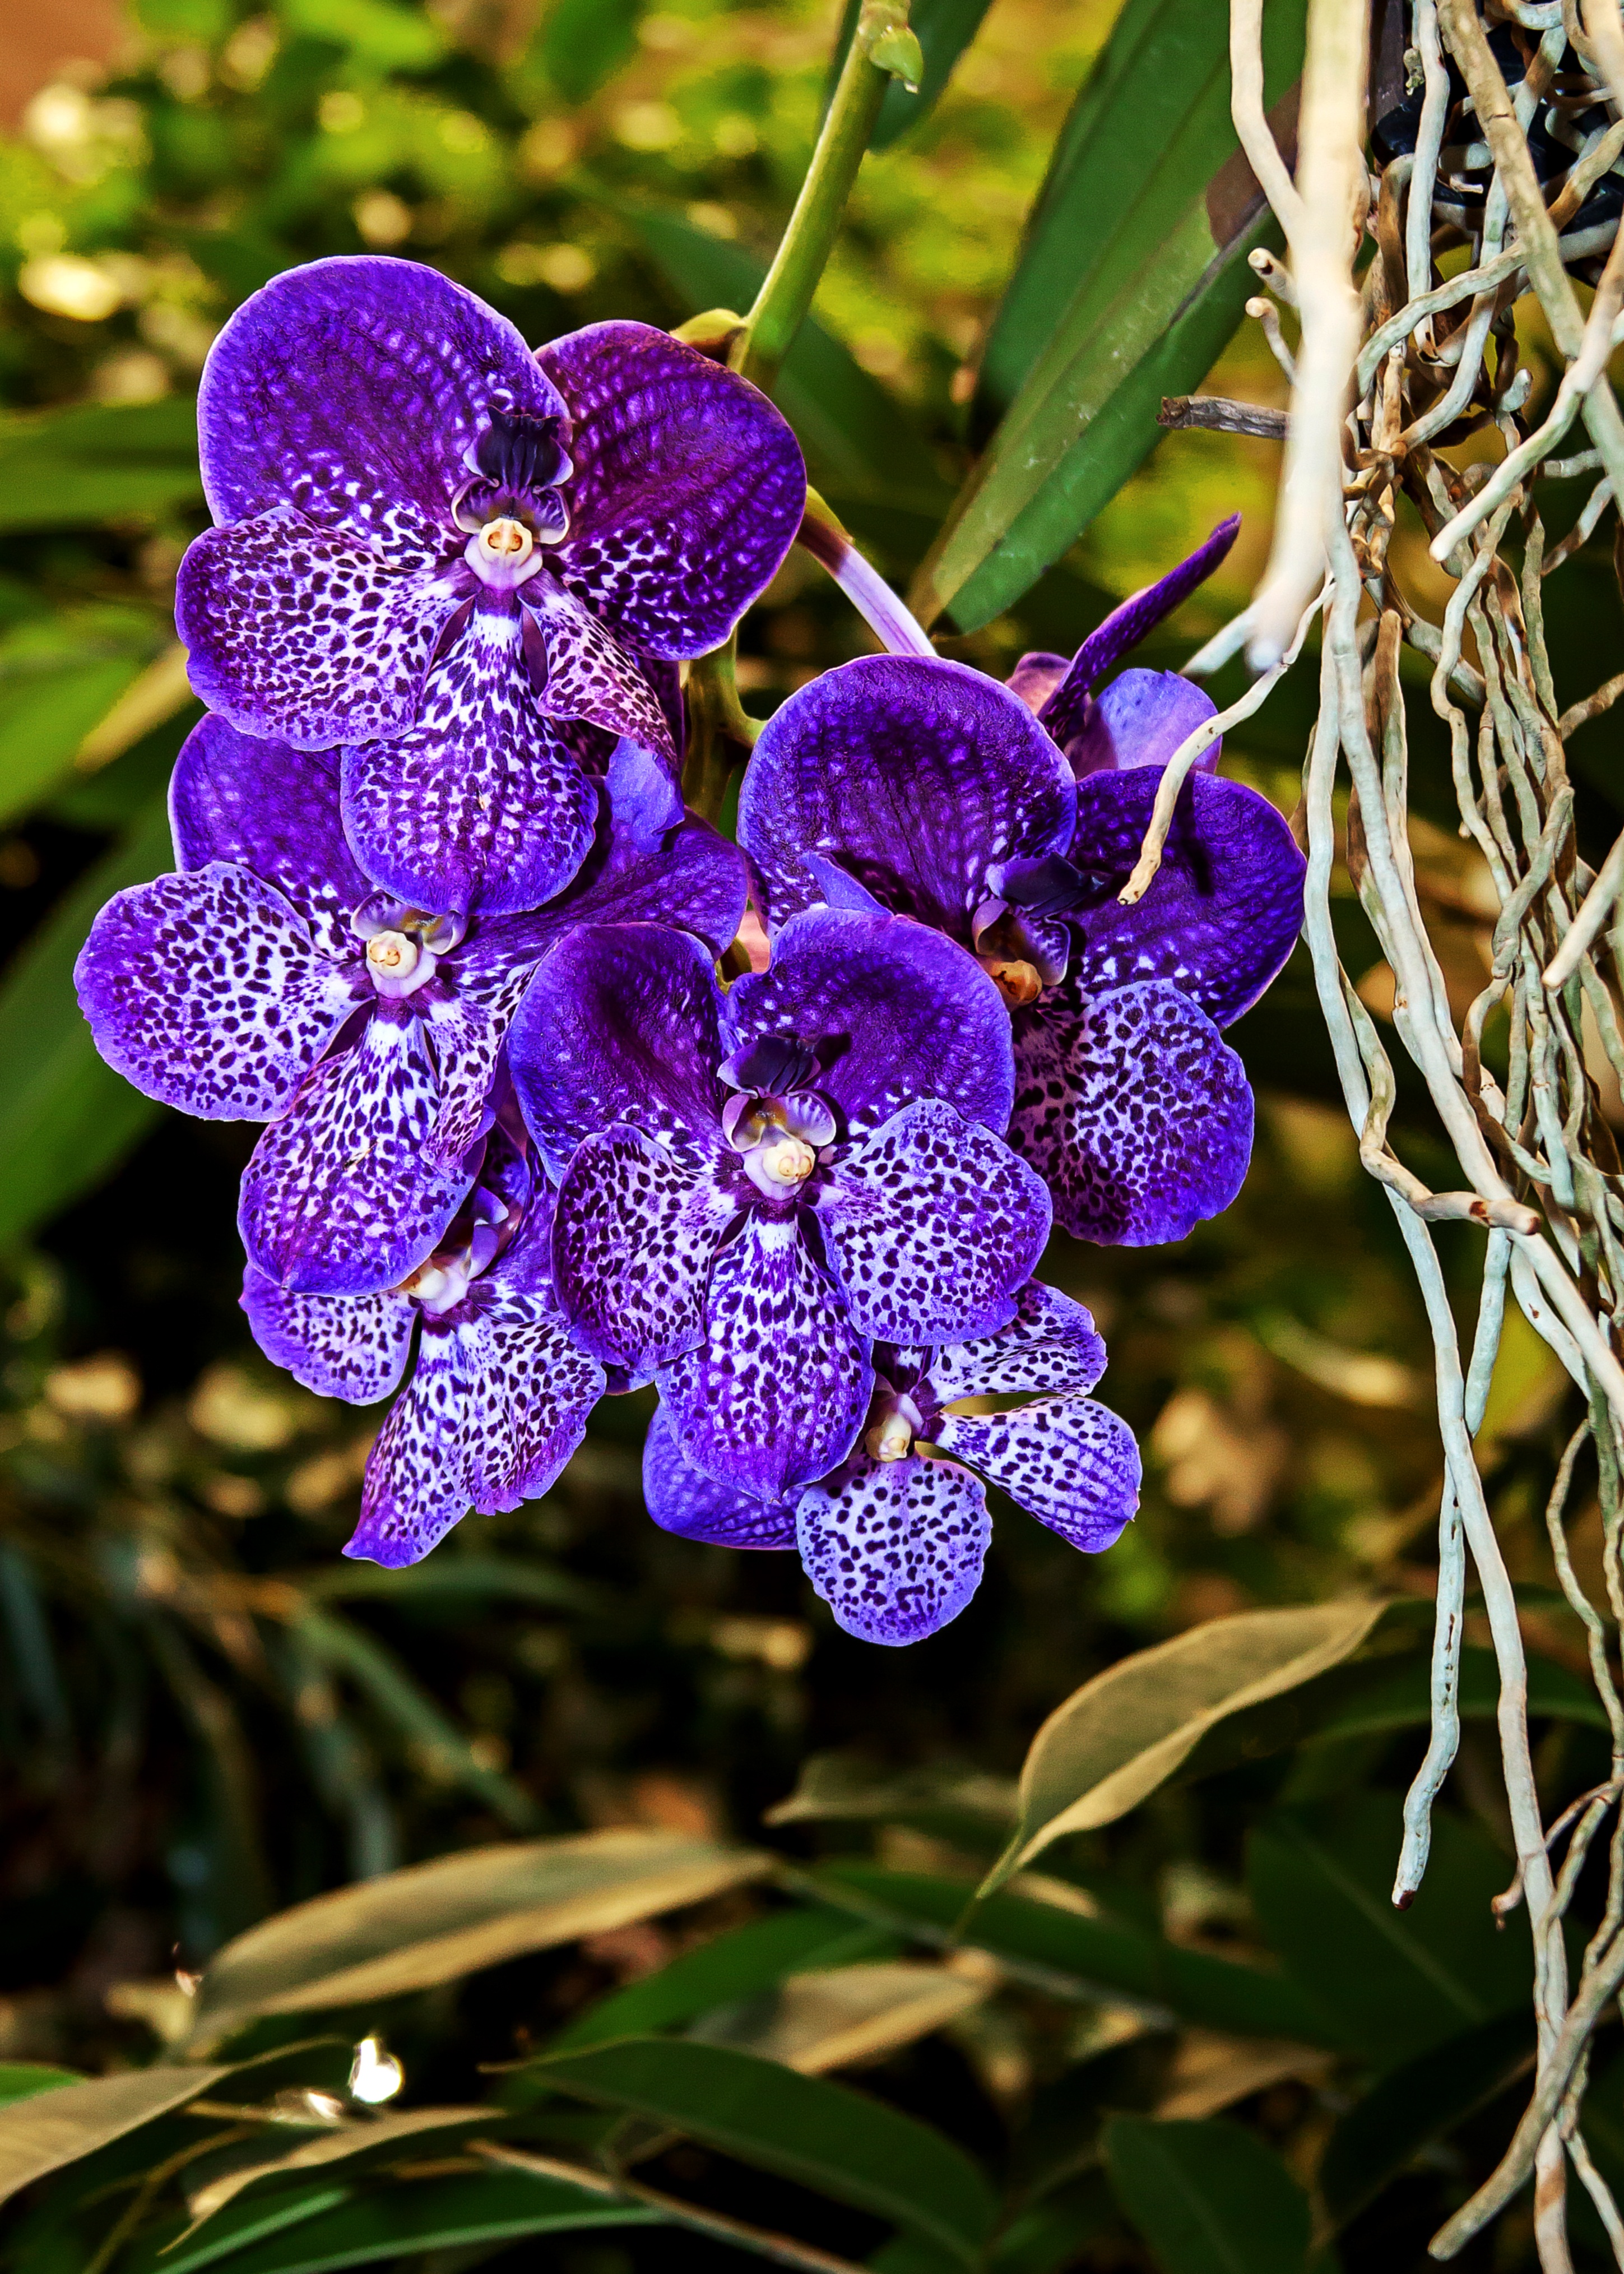
blossom, plant, flower, bloom, tropical, color, botany, blue, flora, orchid, wildflower, violet, exotic, strong, macro photography, flowering plant, dendrobium, land plant, vanda, blue vanda orchid, vanda orchid